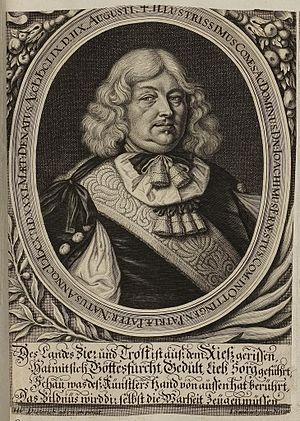
Joachim-Ernest d'Oettingen-Oettingen est né à Oettingen le 31 mars 1612 et est mort à Harbourg le 8 août 1658 Il était un noble allemand, fils du comte Louis-Évrard d'Oettingen-Oettingen et de la comtesse Marguerite d'Erbach, fille de Georges III d'Erbach.